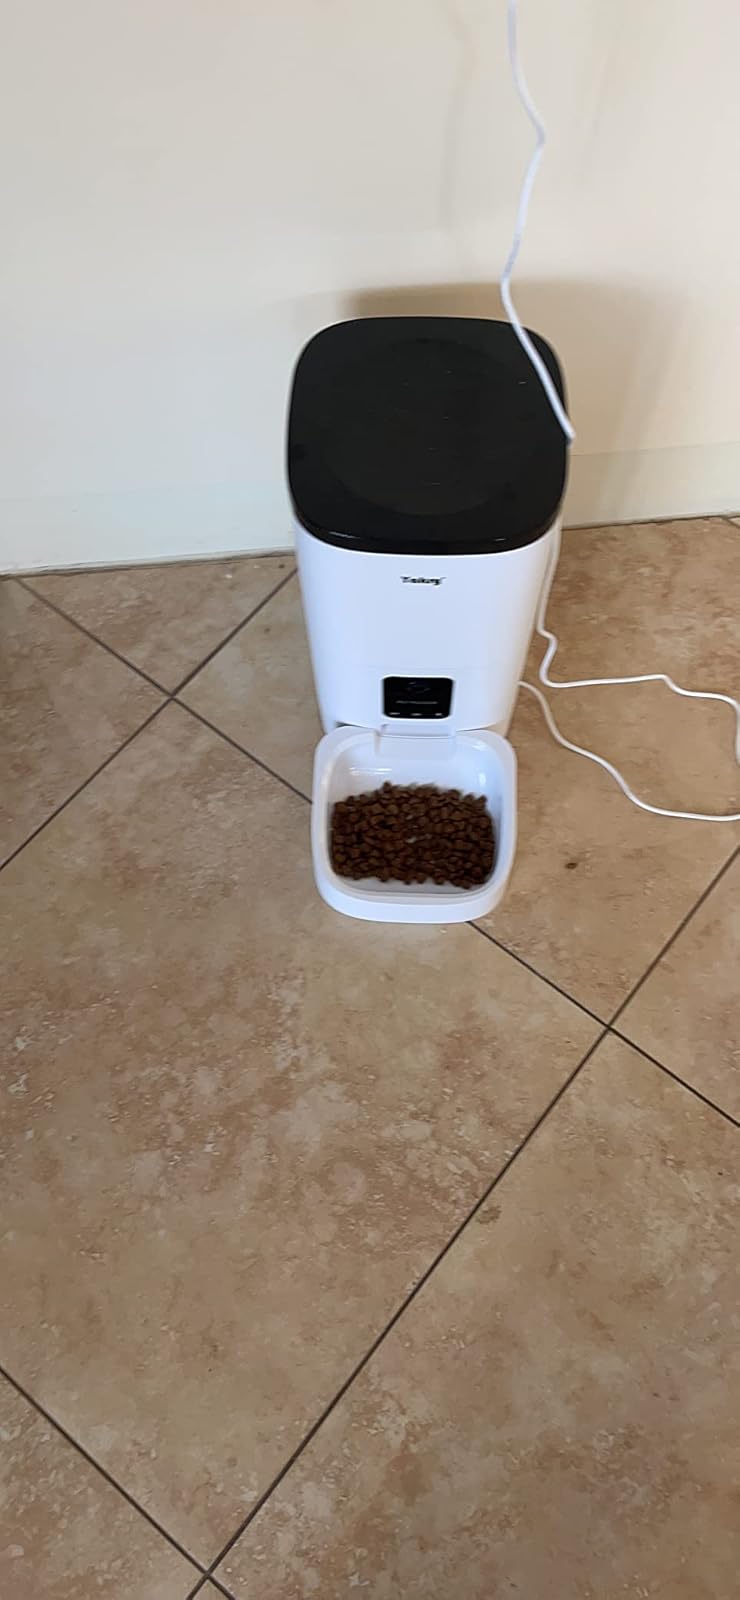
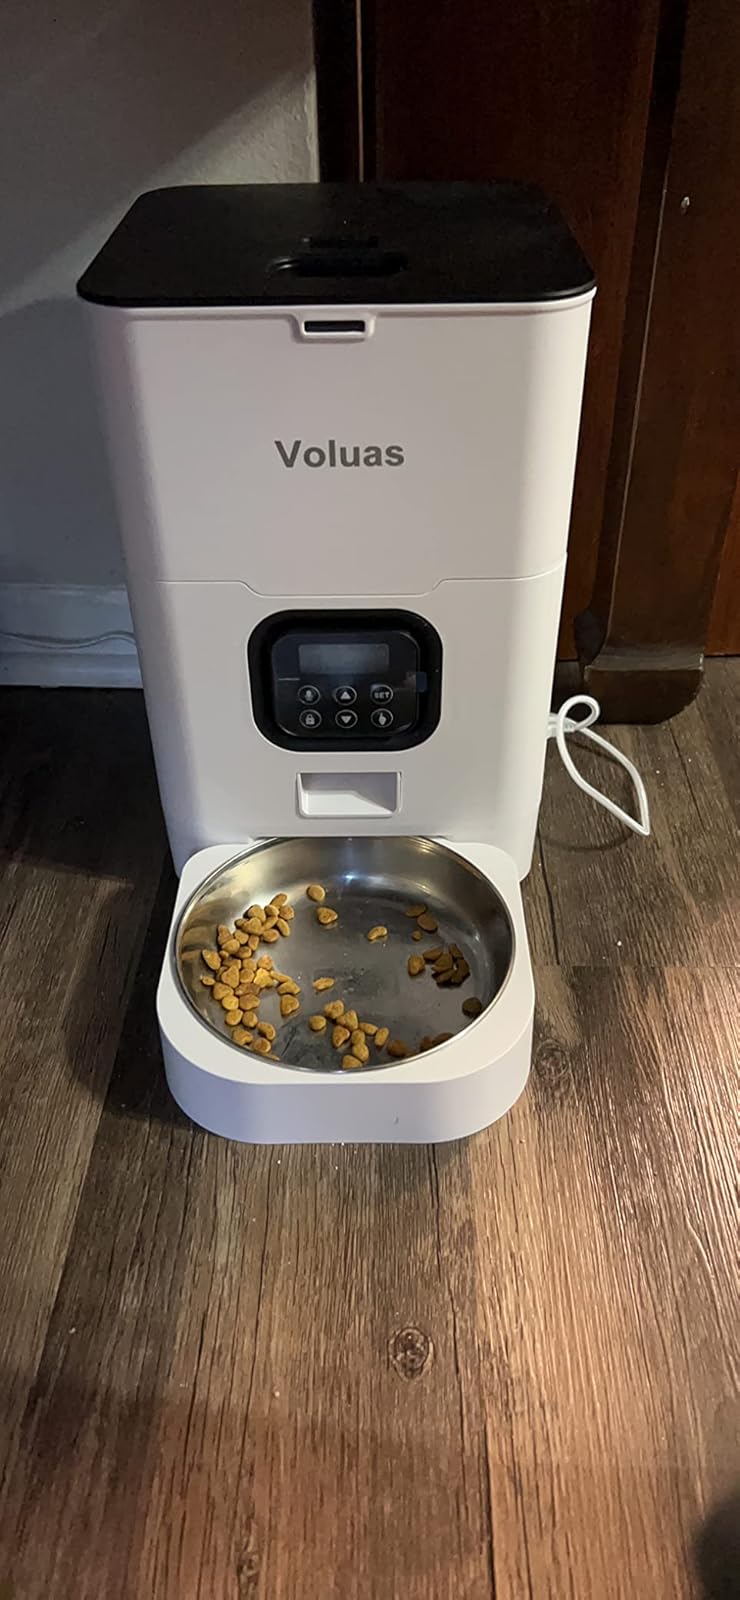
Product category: items_feeder
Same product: no